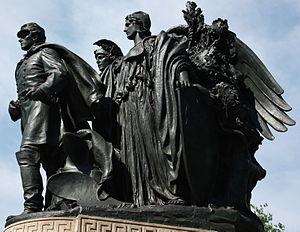
Adolph Alexander Weinman, né le 11 décembre 1870 à Durmersheim et mort le 8 août 1952 à New York, est un sculpteur américain d'origine allemande.